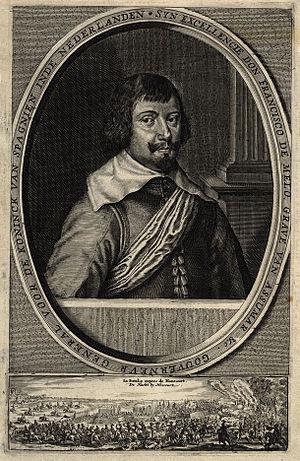
portrait de Francisco de melo, comte de Assumar surmontant la bataille de Honnecourt. Gravure du XVIIème siècle
Francisco de Melo, marquis de Tor de Laguna, comte d'Assumar, était un diplomate portugais au service de l'Espagne, qui fut, de 1641 à 1644, gouverneur des Pays-Bas espagnols et commandant en chef des troupes espagnoles dans cette même province.